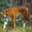
Label: tiger